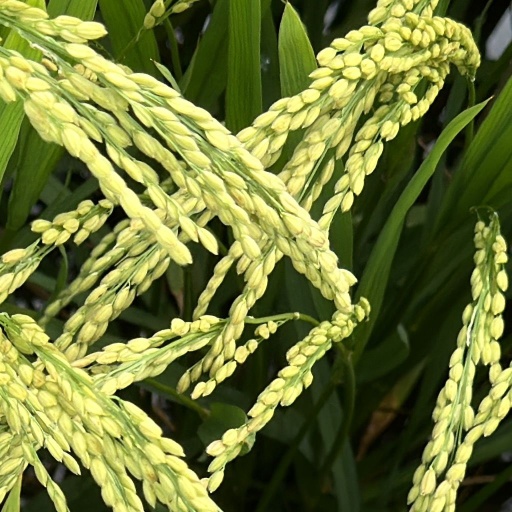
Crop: rice